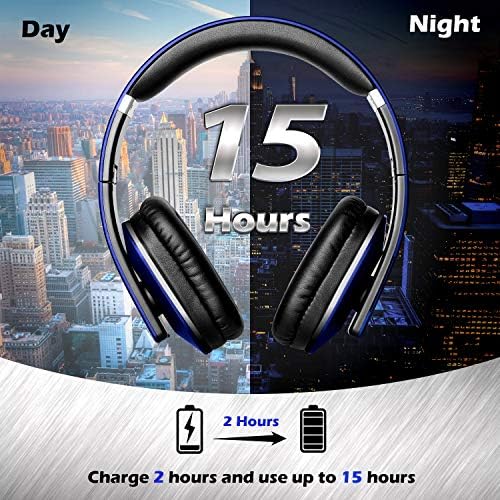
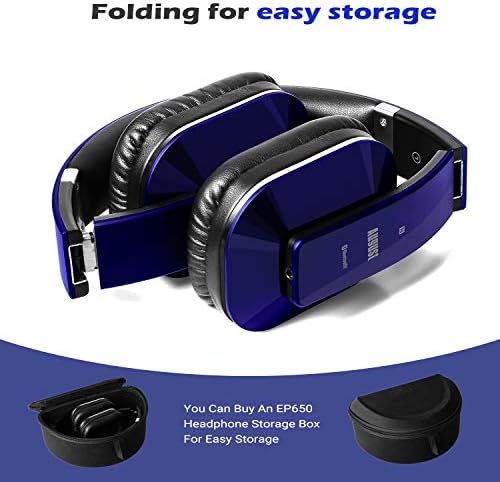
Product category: headphones
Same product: yes